Semnopithecus

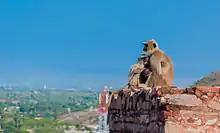
Gray langur

Gray langurs are diurnal. They sleep during the night in trees but also on man-made structures like towers and electric poles when in human settlements. When resting in trees, they generally prefer the highest branches.